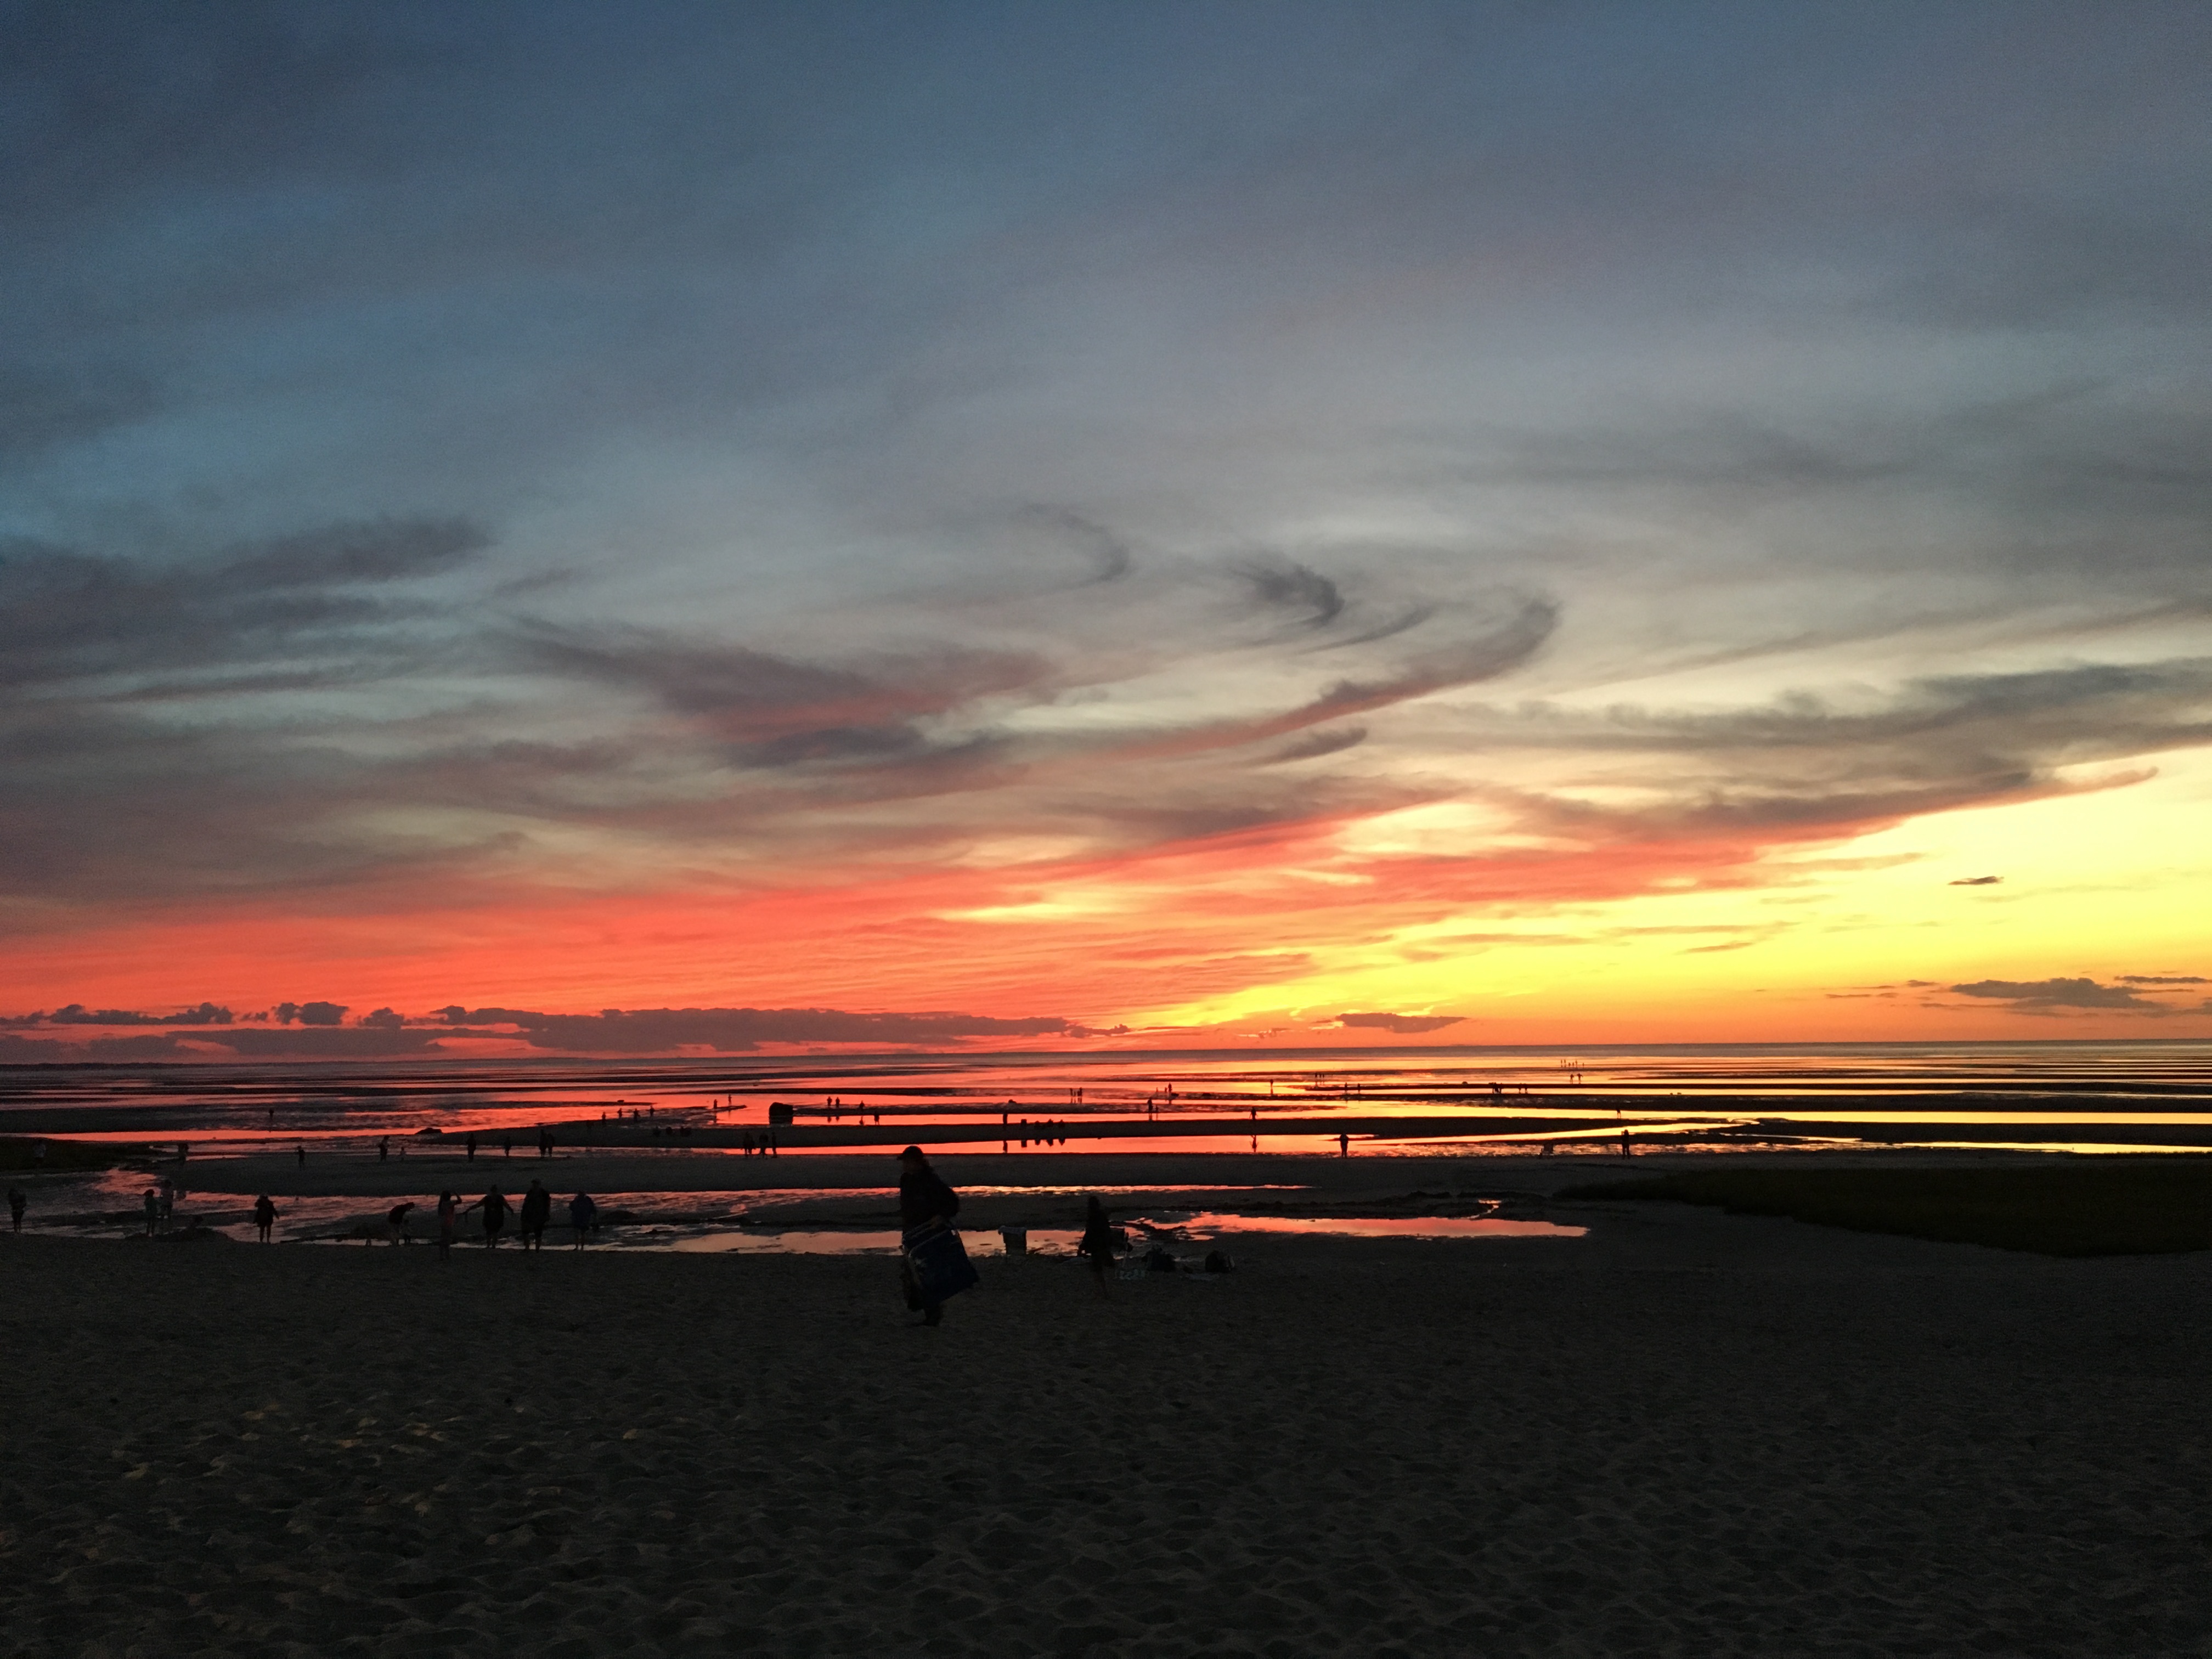
beach, sea, coast, water, nature, outdoor, ocean, horizon, cloud, people, sky, sunrise, sunset, sunlight, morning, dawn, atmosphere, summer, dusk, evening, twilight, scenery, bay, tourism, season, clouds, afterglow, sunset at bay, meteorological phenomenon, red sky at morning